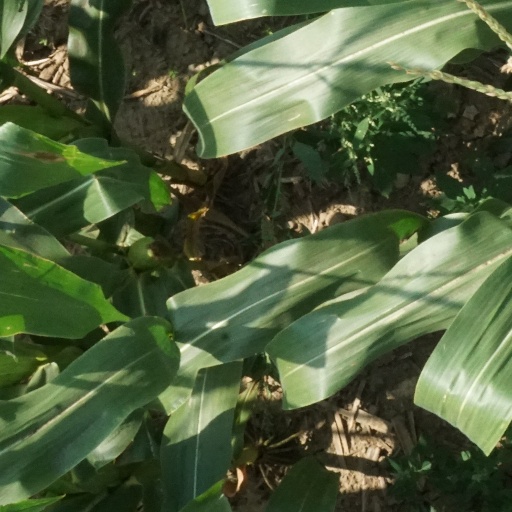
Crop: maize; corn